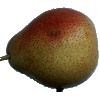
Label: pear_forelle